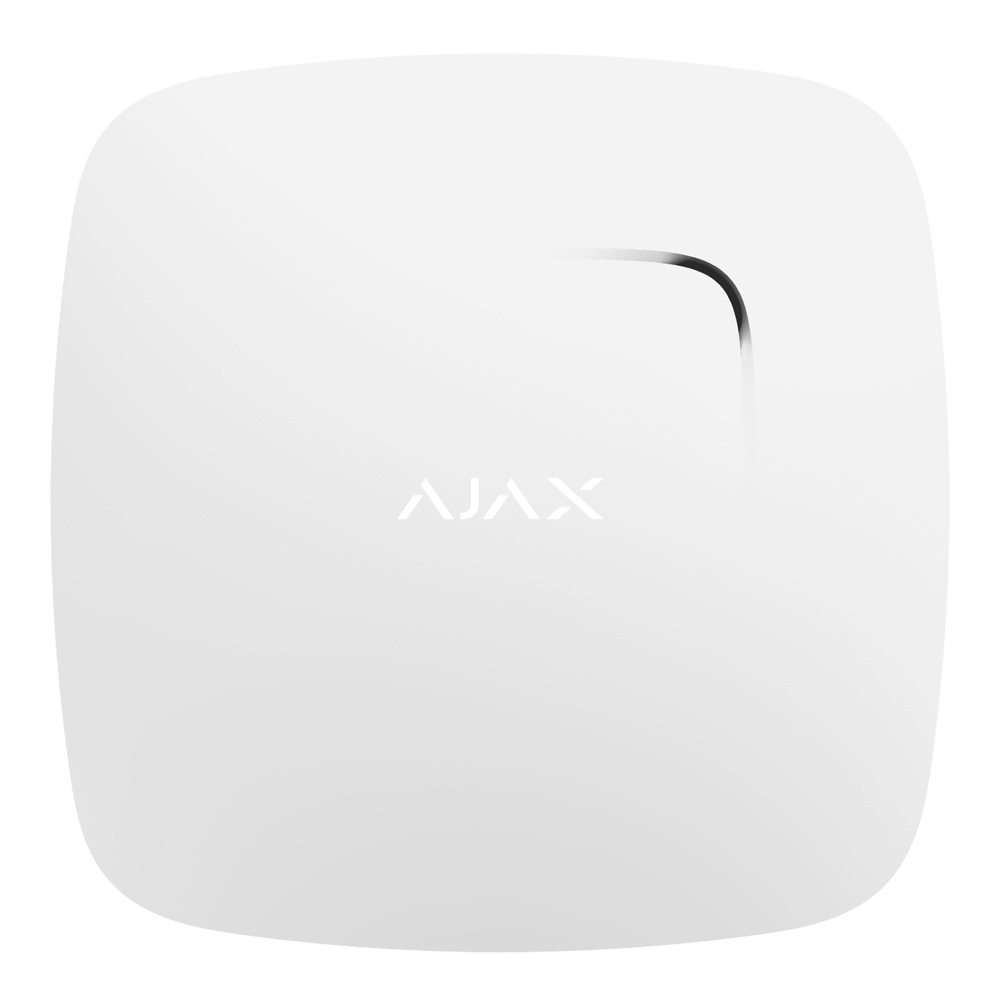
AJ-FIREPROTECT-W
Ajax Rilevatore di fumo e sensore di temperatura Bidirezionale Senza fili 868 MHz Jeweller Portata dell'antenna interna in campo aperto 1300 m Sirena incorporata 85 dB Indicatore detenzione fumo ed eccesso di temperatura Tamper anti-apertura Supporta il funzionamento stand-alone Alimentazione2 pile CR2 3.0 V / 1 pila CR2032 (durata stimata 4 anni) Certificato EN 14604:2005 Uso interno Comprende supporto Colore bianco
Brand: AJAX
Category: Home & Garden > Flood, Fire & Gas Safety > Smoke & Carbon Monoxide Detectors > Smoke Detectors